FMK 9C1

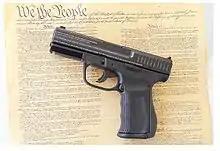
First model FMK 9C1 displayed on top of a copy of the US Constitution

The 9C1 is a family of polymer-framed, short recoil-operated, locked-breech semi-automatic pistols designed and manufactured by FMK Firearms in California.